Prostitution in Japan

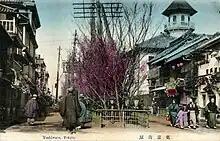
Tokyo's Yoshiwara pleasure quarter, antique postcard

Prostitution in Japan has existed throughout the country's history. While the Prostitution Prevention Law of 1956 states that "No person may either do prostitution or become the customer of it", loopholes, liberal interpretations and a loose enforcement of the law have allowed the Japanese sex industry to prosper and earn an estimated 2.3 trillion yen ($24 billion) per year.